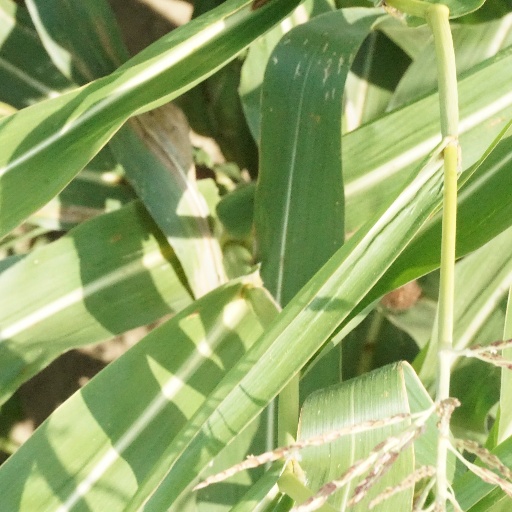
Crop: maize; corn